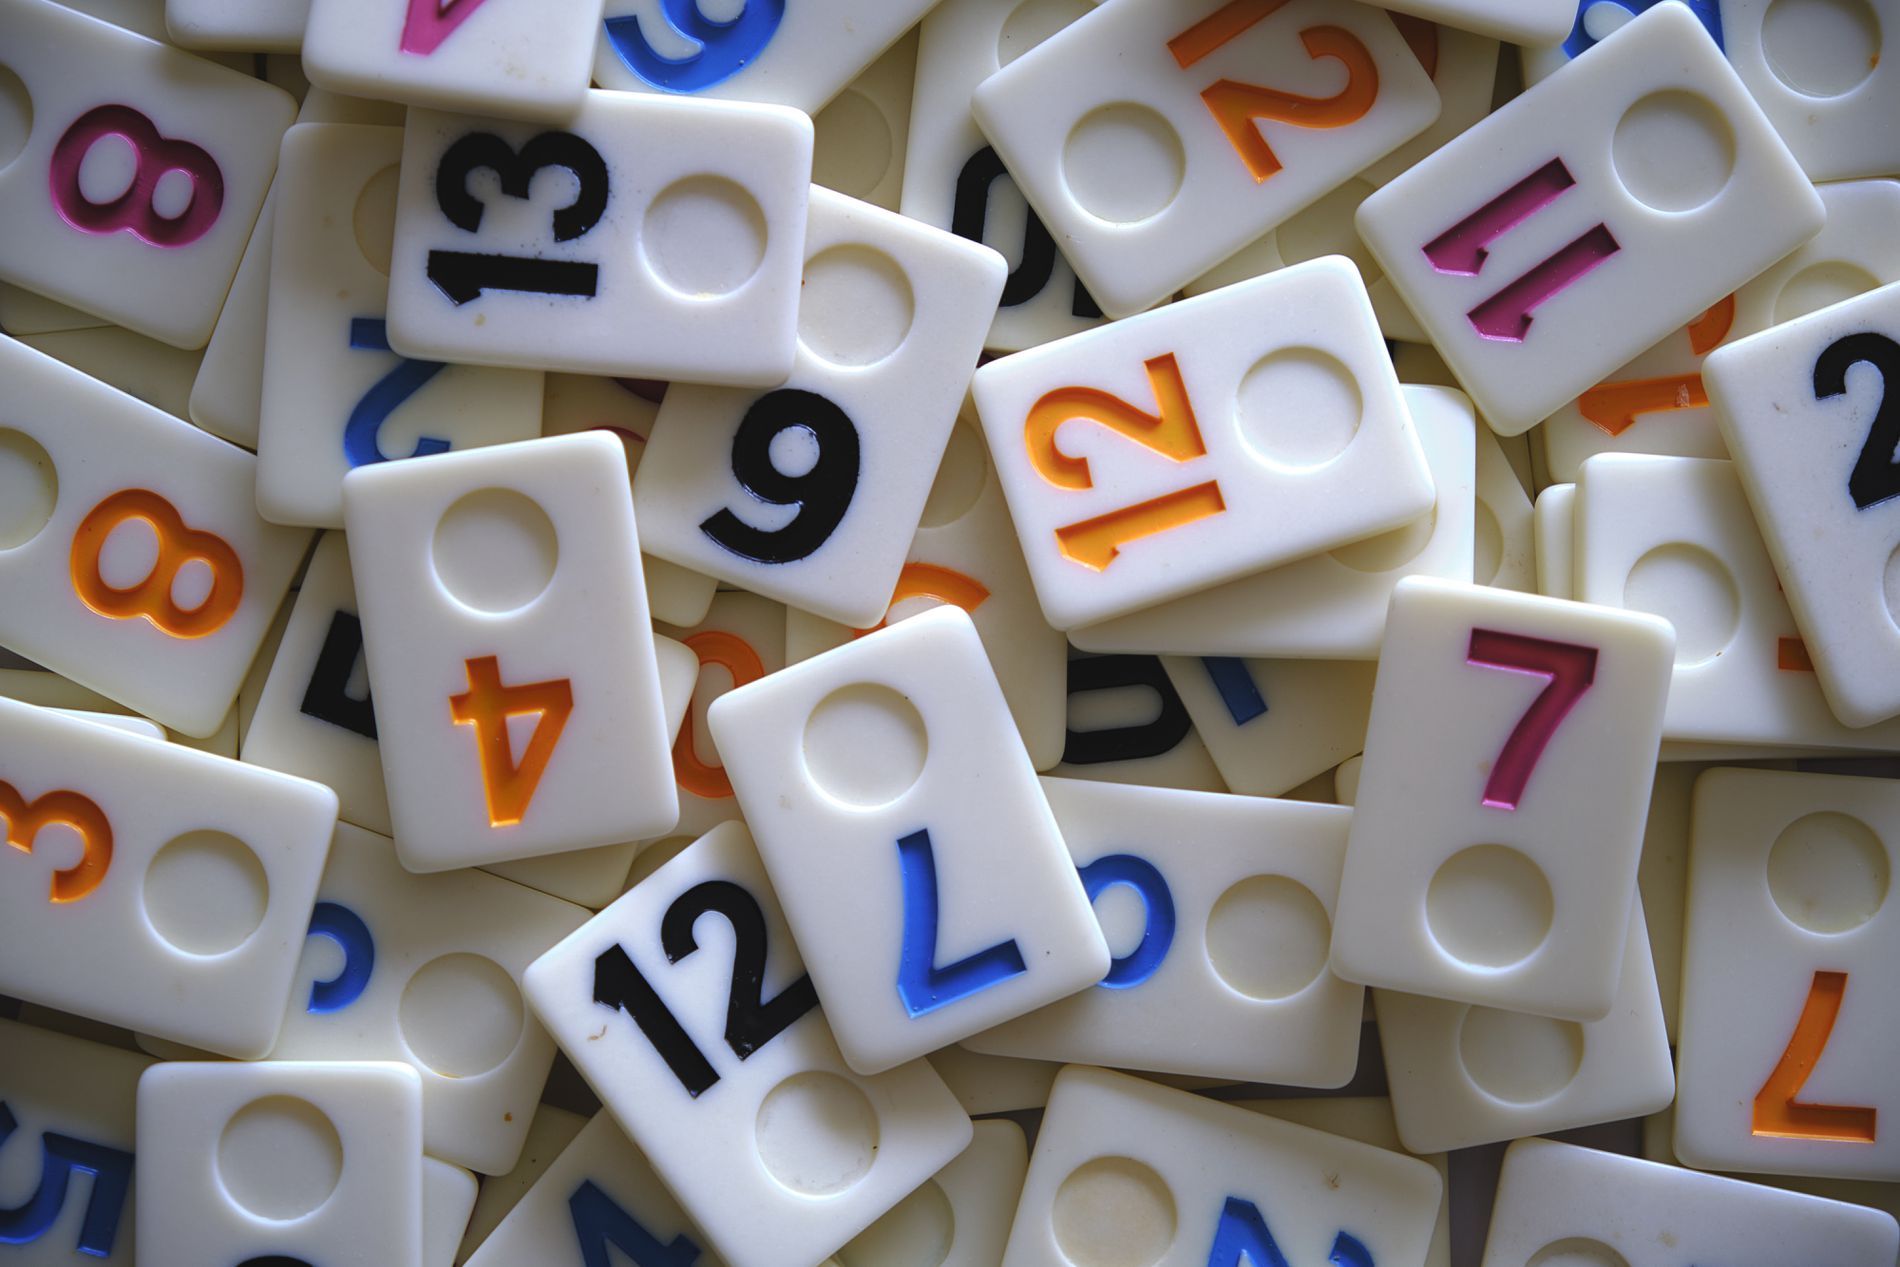
Scattered Number Tiles from a Rummy Game
A pile of white rectangular game tiles with colorful numbers is shown scattered randomly. The numbers are printed in blue, black, orange, red, and pink, and each tile features a large circular indent beside the number. The tiles overlap each other, covering the entire frame.
Taken from above, this photo shows a close-up view of scattered number tiles from a tabletop game. The image is bright lit, with a clean and colorful look. The overlapping tiles and bold numbers create a playful and organized chaos.
Labels: Number, Symbol, Text, Tape, Medication, Pill, Game, Numbers on Tiles
Camera: FUJIFILM X-T30
Lens: Fujifilm Fujinon XF18-55mmF2.8-4 R LM OIS
Aperture: F4
Exposure: 1/50 sec
ISO: 160
Focal length: 52.7 mm